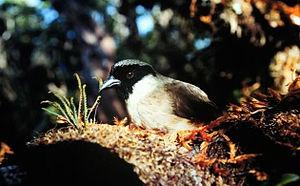
Le Po-o-uli masqué ou Po`o-uli est une espèce de passereau de la famille des Fringillidae. C'est la seule espèce du genre Melamprosops.